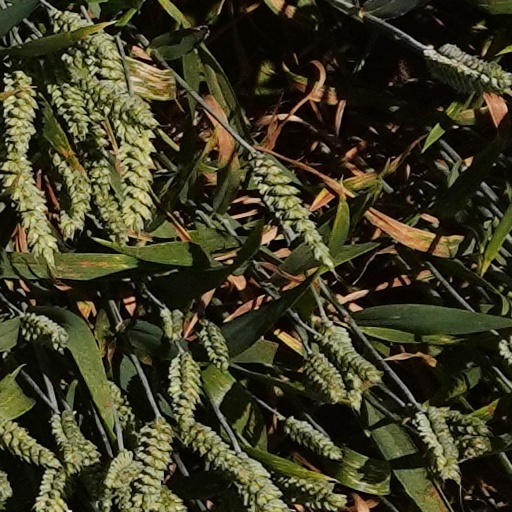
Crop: wheat